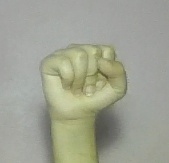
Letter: saad